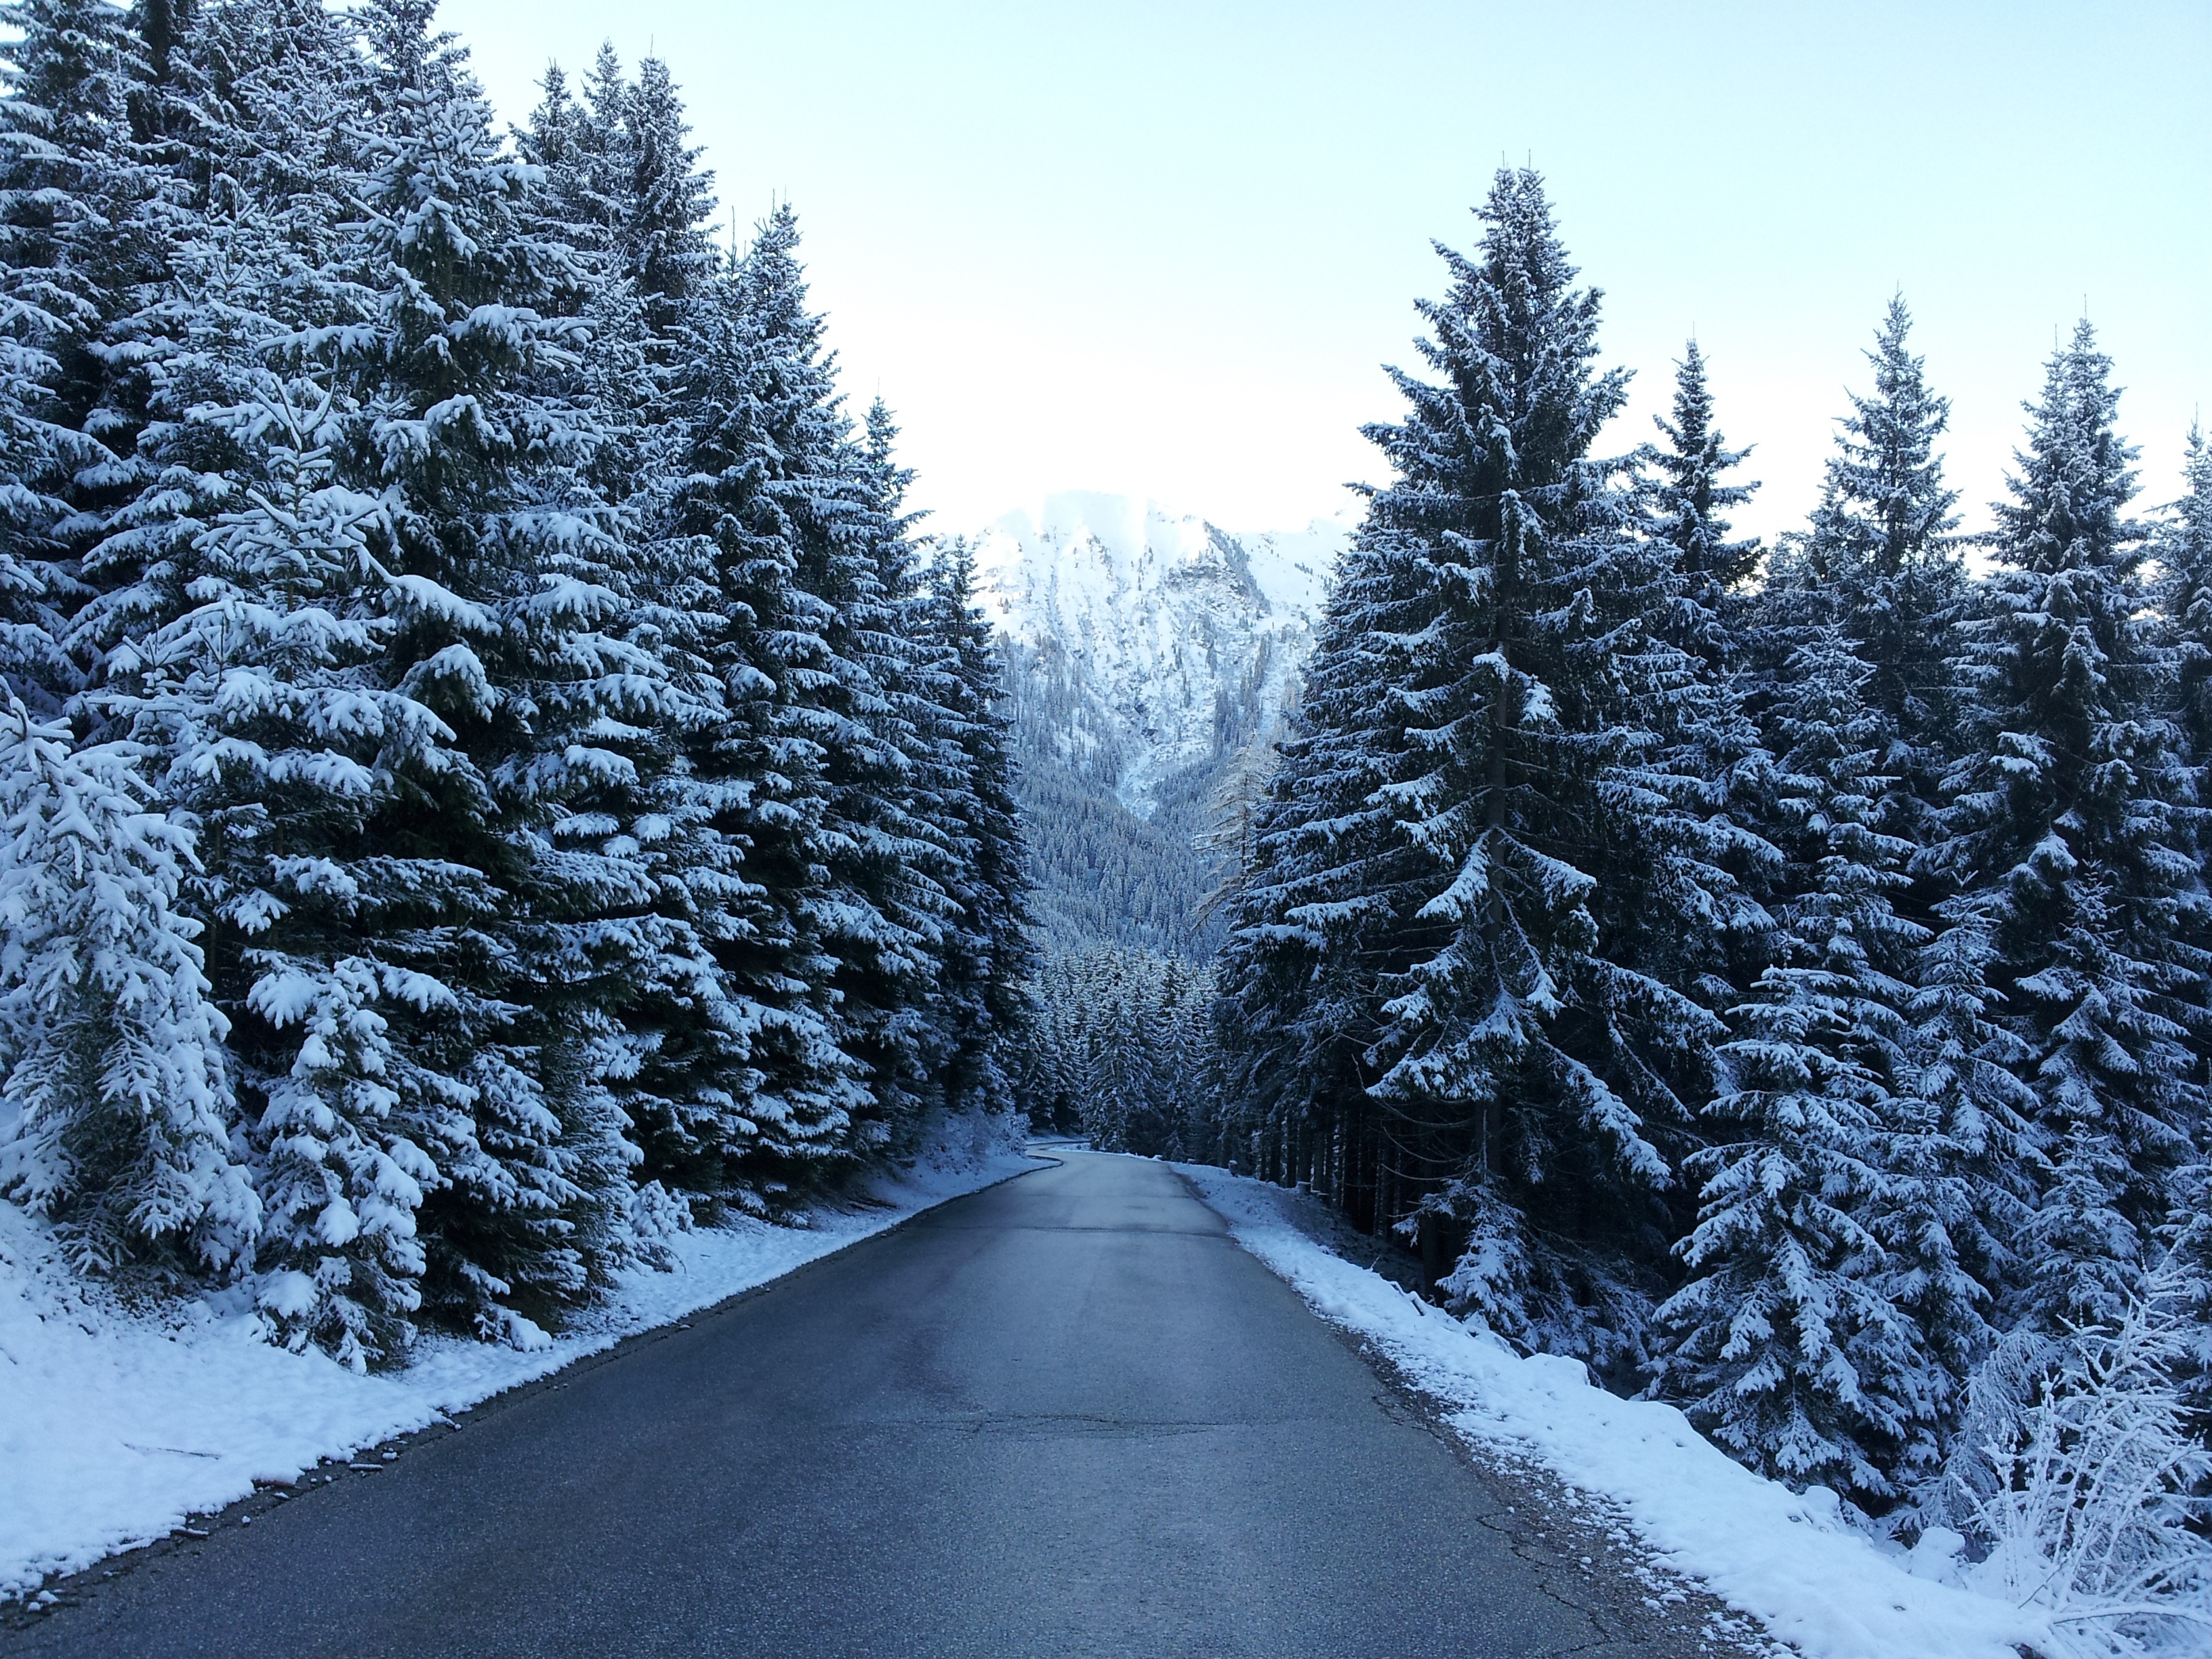
tree, forest, mountain, snow, cold, winter, road, white, frost, mountain range, weather, fir, season, spruce, mountains, winter dream, wintry, freezing, woody plant